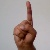
The image shows a hand gesture representing the letter 'D' in Indian Sign Language.